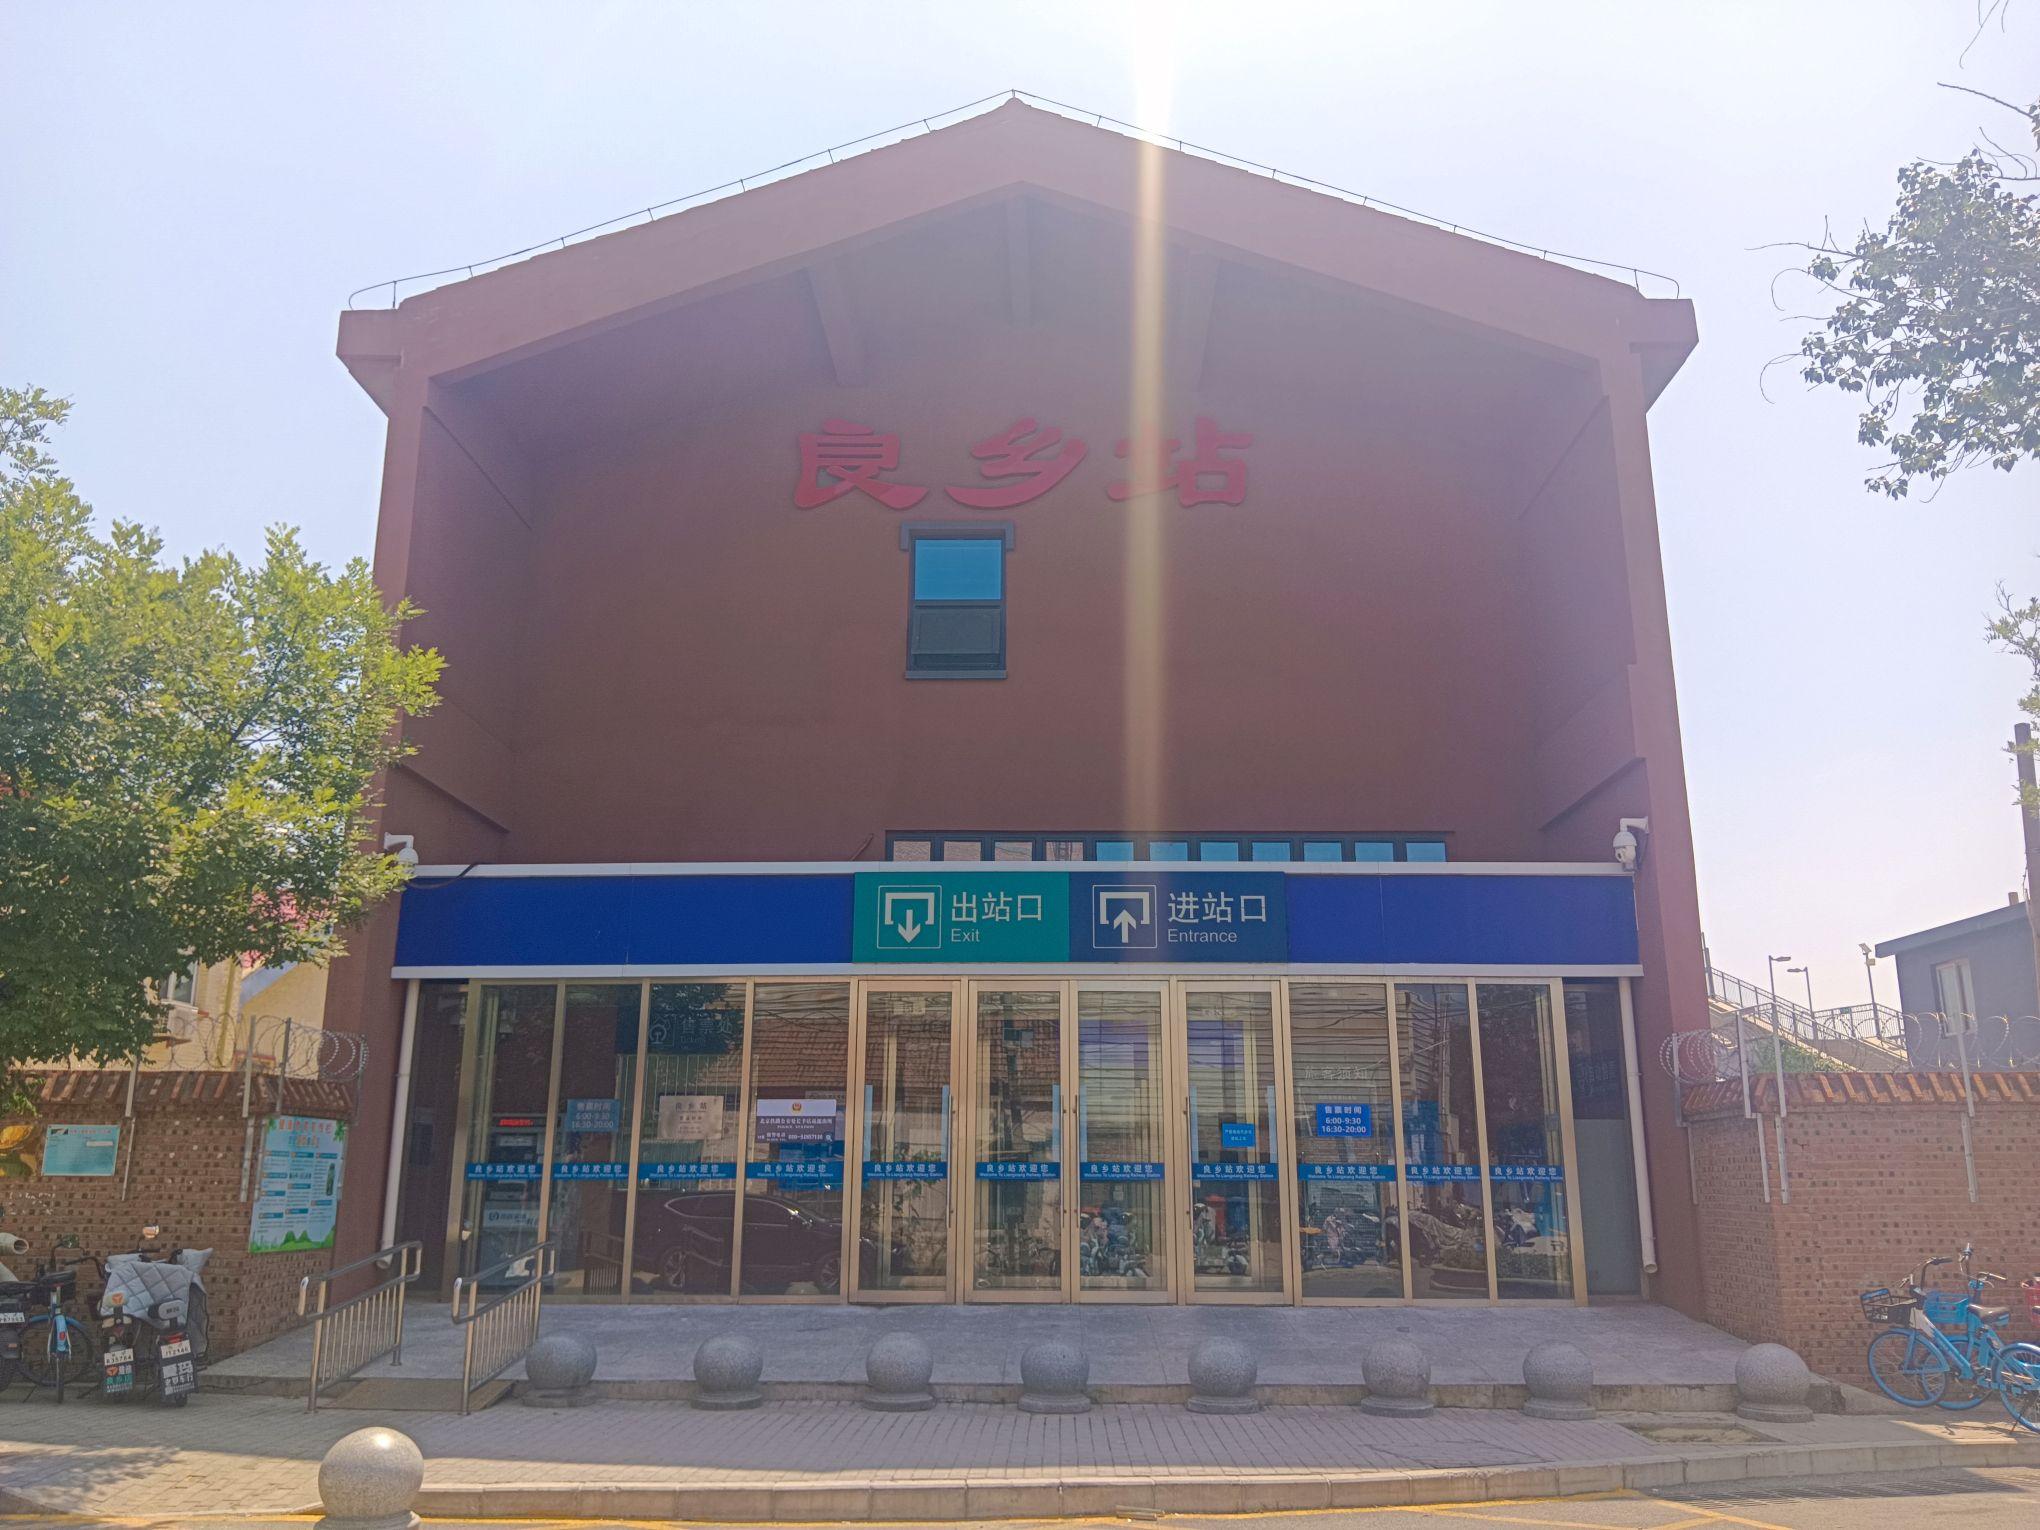
地标名称：良乡站
所在城市：北京市·房山区